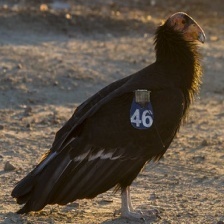
Species: CALIFORNIA CONDOR
Scientific name: GYMNOGYPS CALIFORNIANUS
ImageNet parent category: vulture